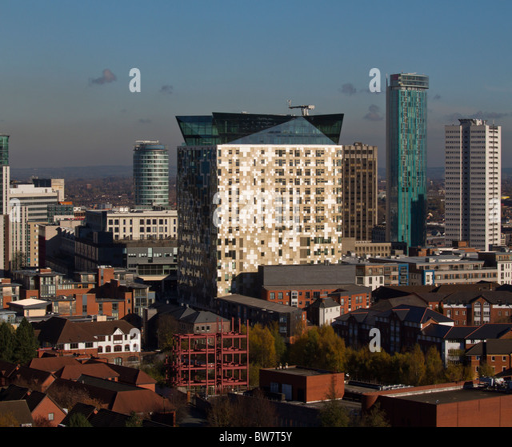
the building on the skyline